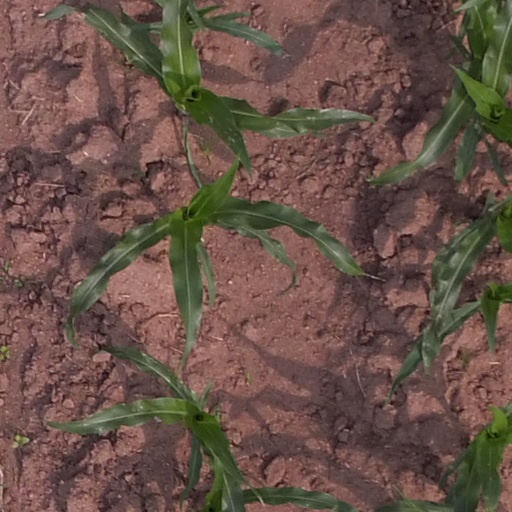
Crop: maize; corn